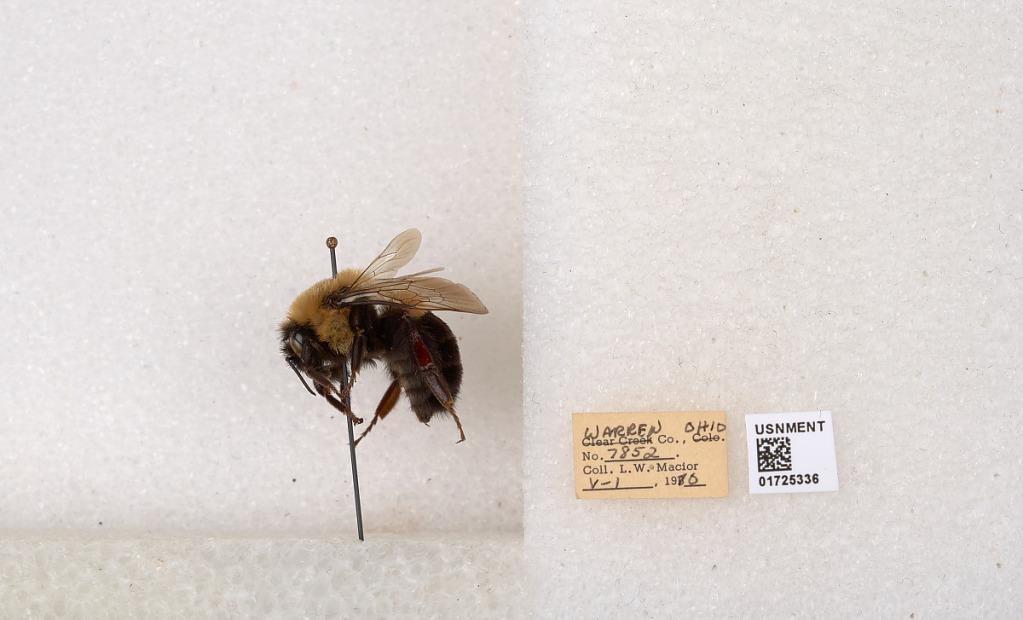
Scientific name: Bombus impatiens Cresson
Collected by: L. Macior
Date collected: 1970-5-1
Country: United States
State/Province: Ohio
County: Warren
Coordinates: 39.4276, -84.1668